Fala Chen

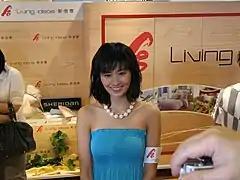
Chen at the HFC Park 'n Shop in Hong Kong (2007)

In 2007, after starring in "Heart of Greed", "The Family Link", and "Steps", Chen won her first acting award in the Best Supporting Actress category for her role in "Steps". Additionally, she was also nominated for "My Favorite Female Character" and "Most Improved Actress" categories for the same role. She also received a nomination in the "Most Improved Actress" category for her roles in "Heart of Greed" and "The Family Link" in 2007.